Land consolidation

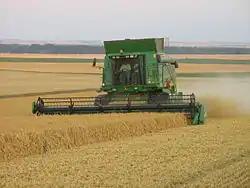
Land consolidation permits the more efficient use of mechanization, such as combine harvesters

Land consolidation is a planned readjustment and rearrangement of fragmented land parcels and their ownership. It is usually applied to form larger and more rational land holdings. Land consolidation can be used to improve rural infrastructure and to implement developmental and environmental policies (improving environmental sustainability and agriculture).